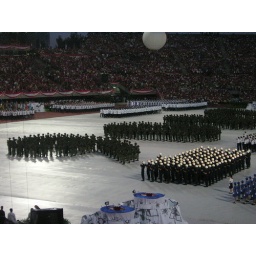
my son in blue uniformed groupe